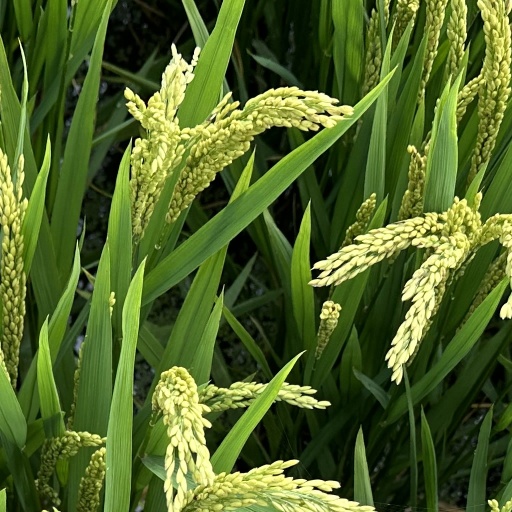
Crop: rice